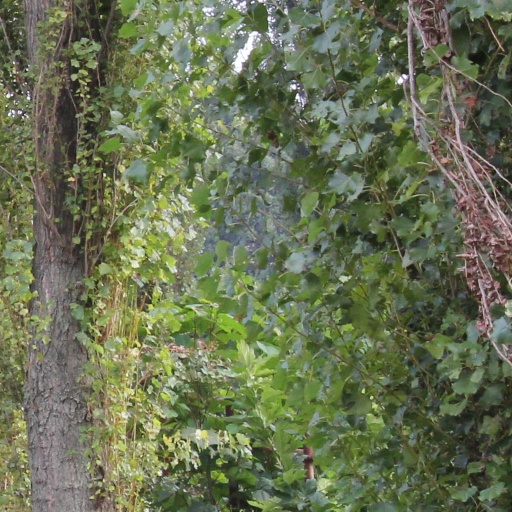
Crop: rice